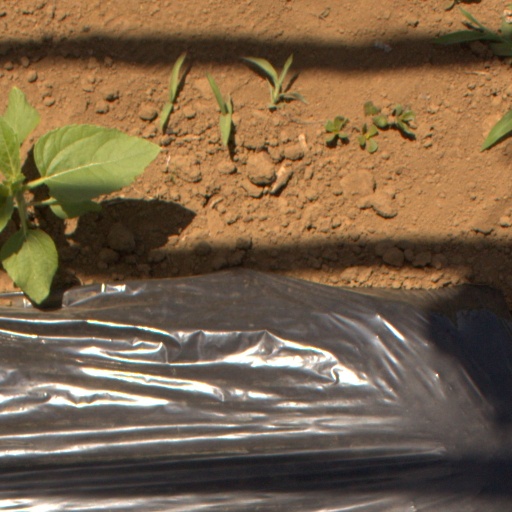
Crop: Jerusalem artichoke